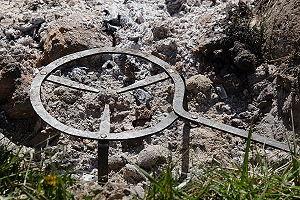
Un trépied est un meuble à trois pieds, servant de table, de siège ou de support. Il a l'avantage de n'être jamais bancal, quelle que soit sa fabrication, et quelle que soit la surface sur laquelle il est posé.